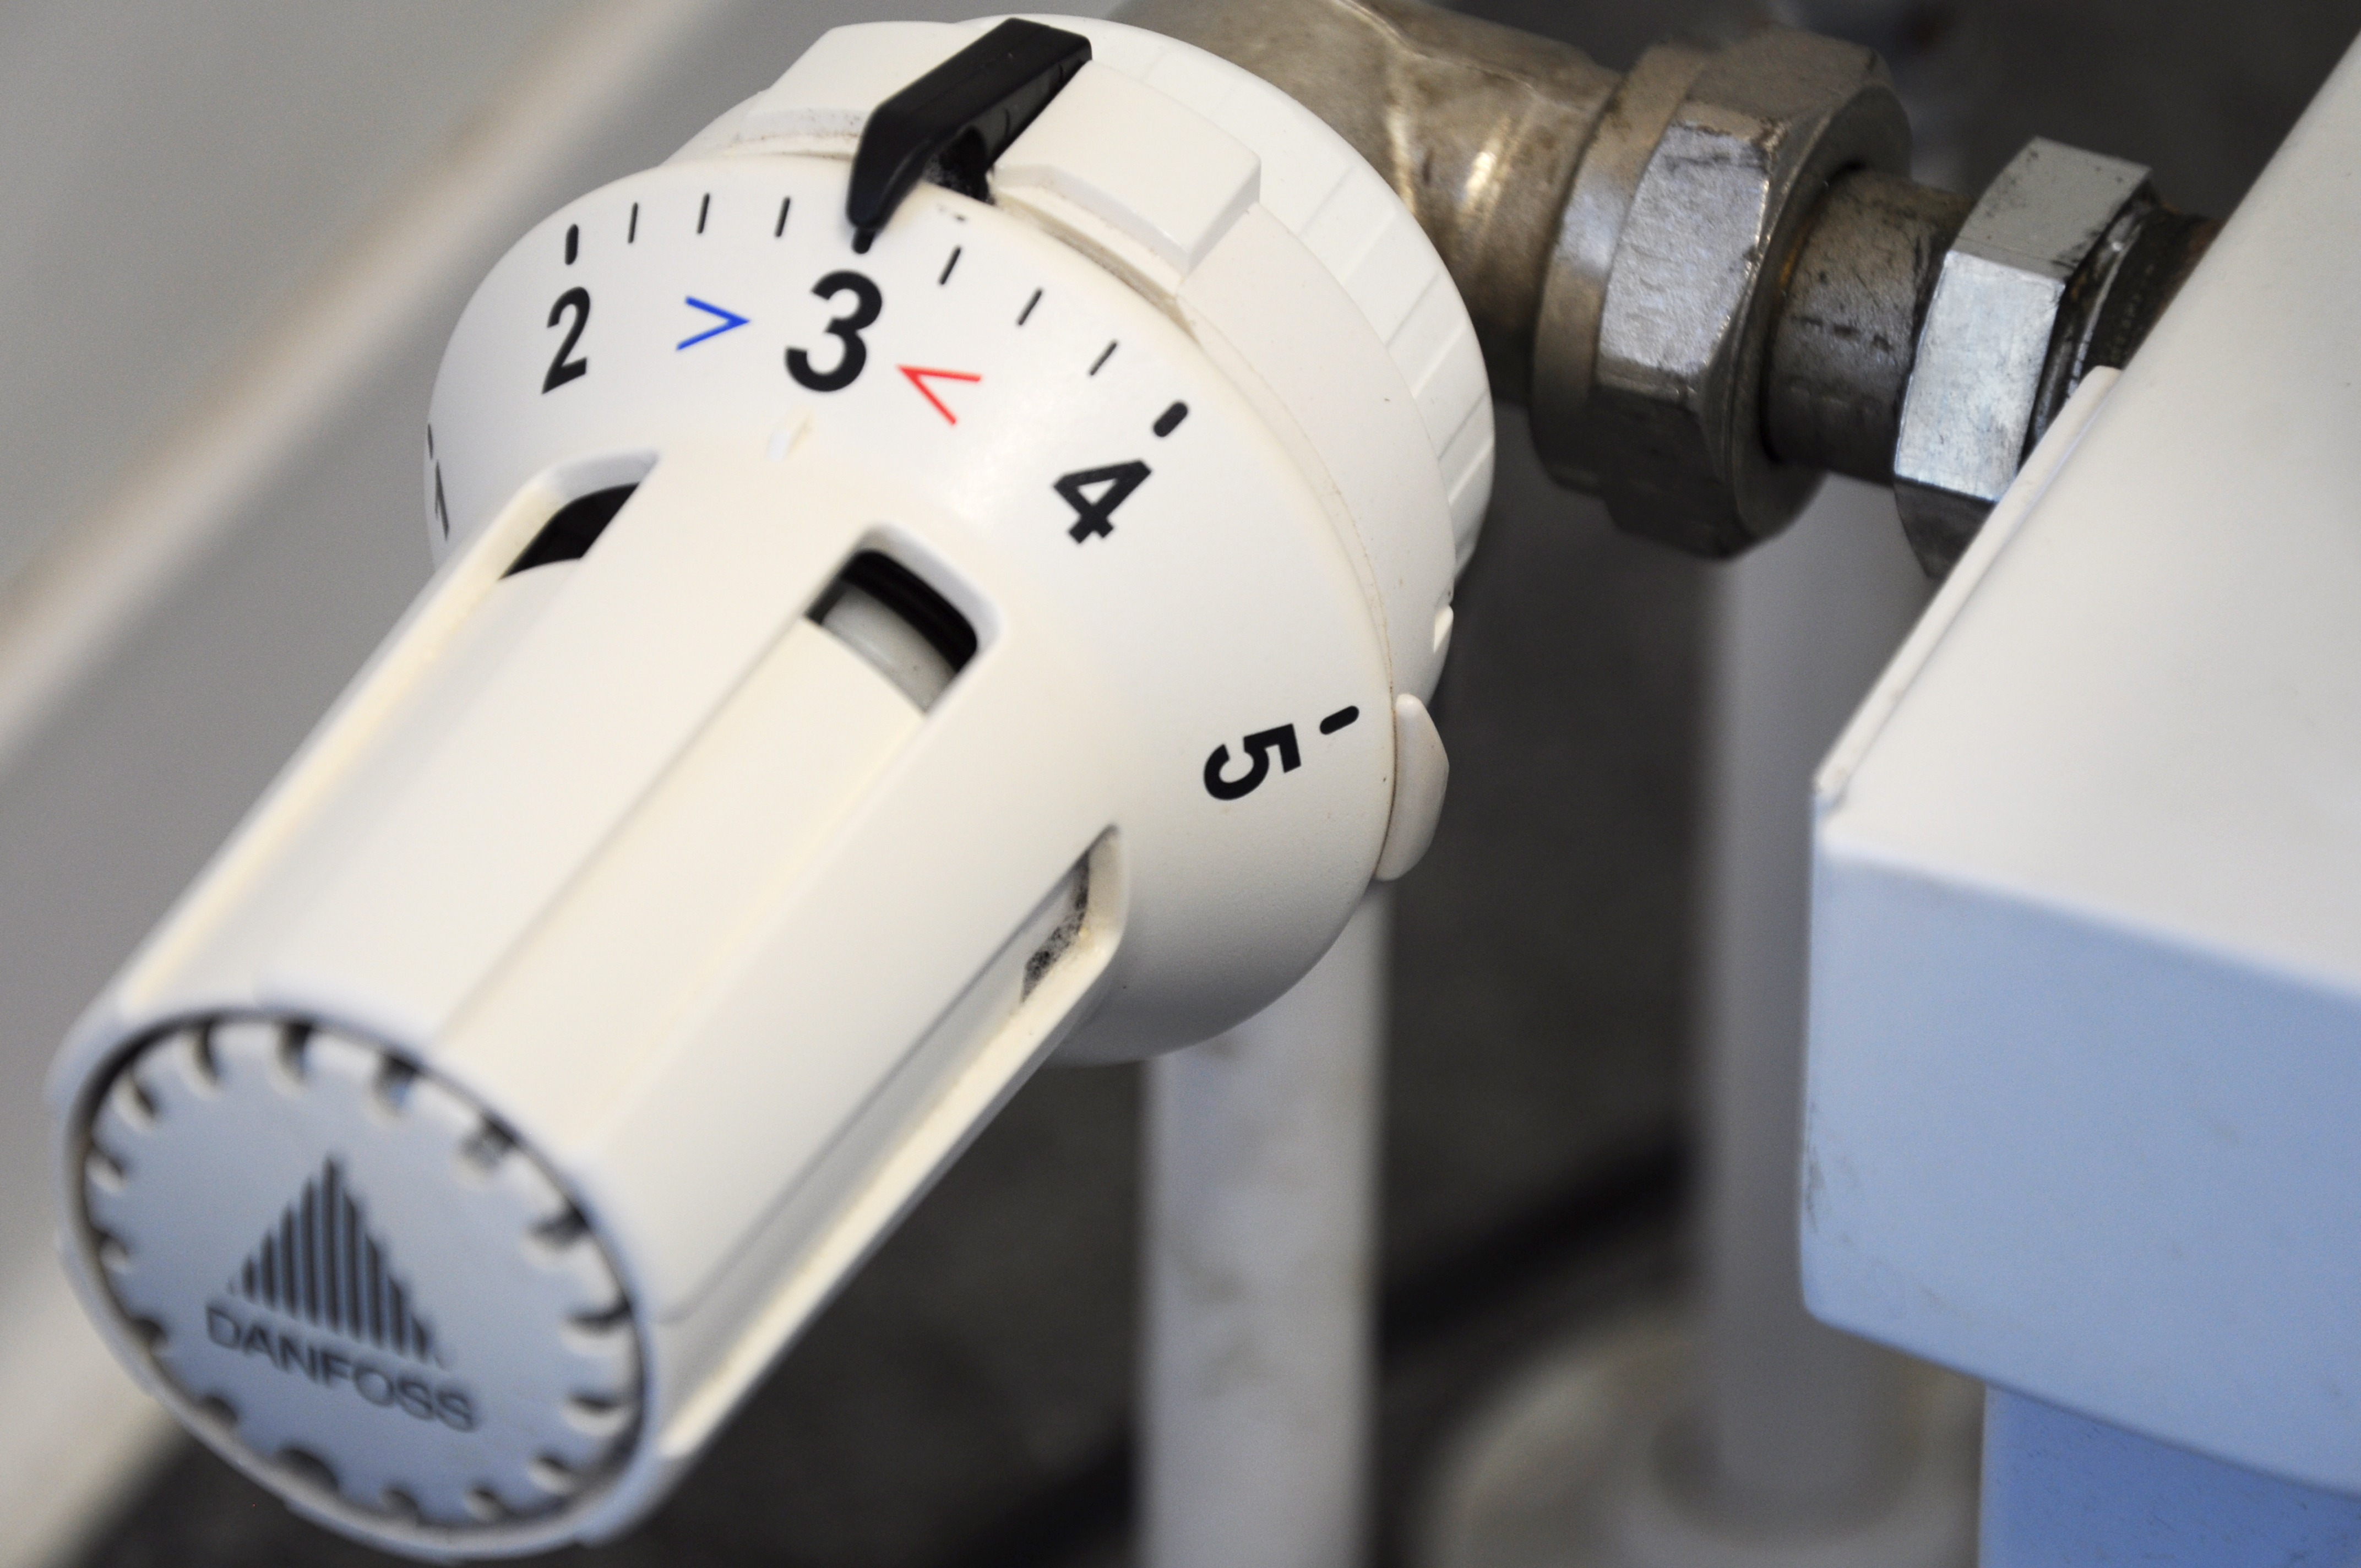
hand, cold, white, machine, lighting, heat, product, hot, radiator, heating, temperature, thermostat